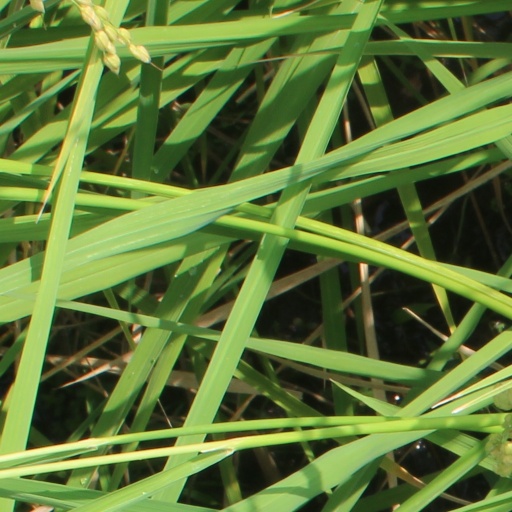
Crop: rice